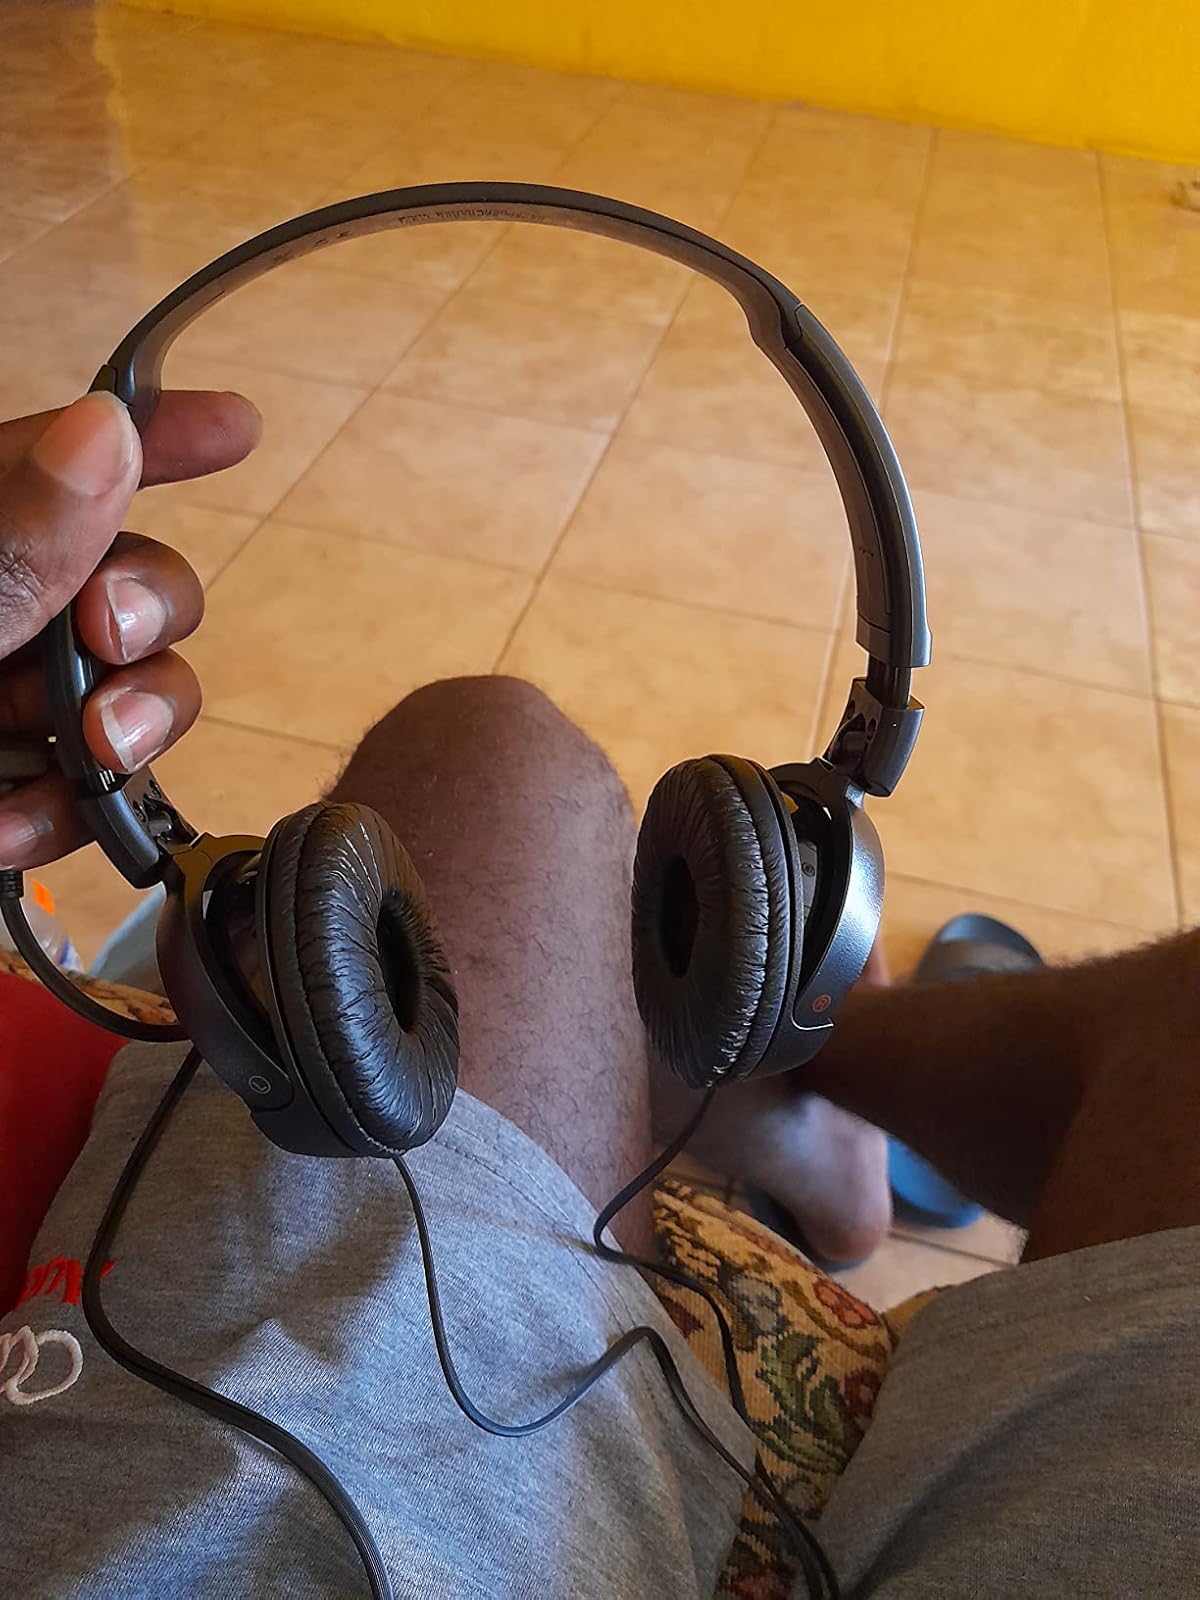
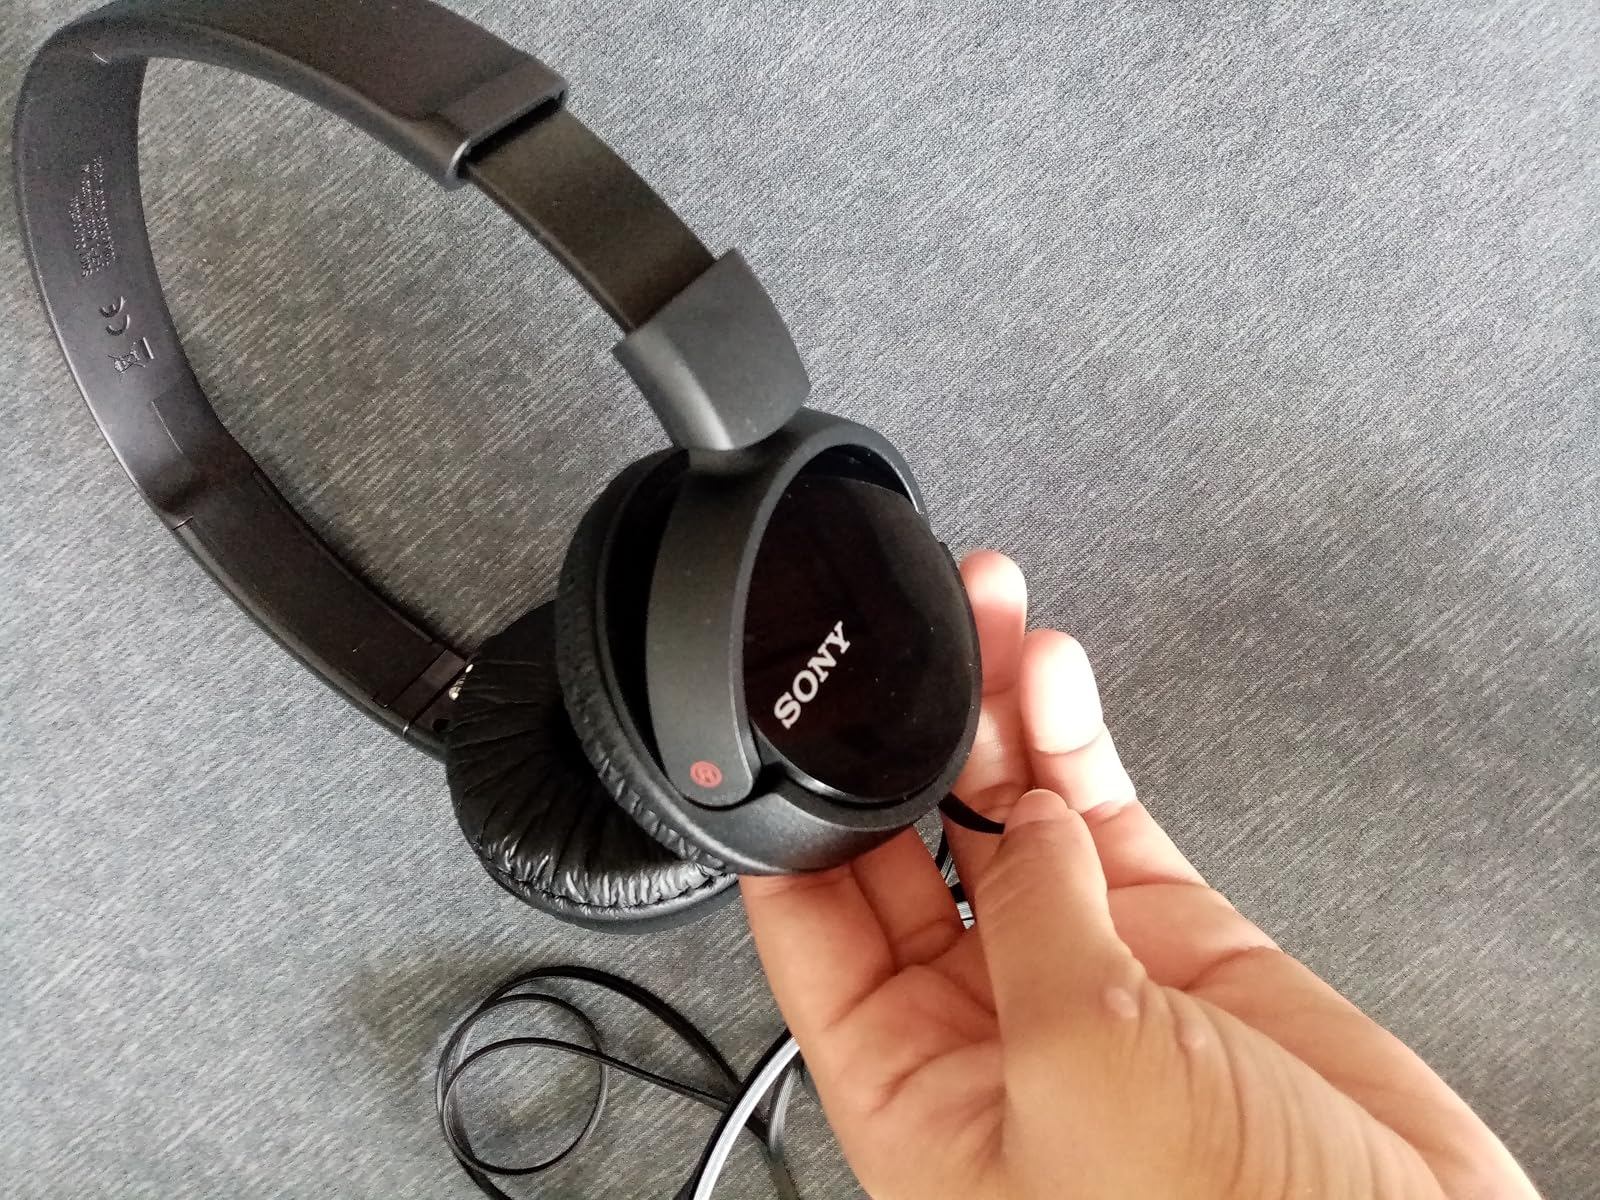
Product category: headphones
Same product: yes